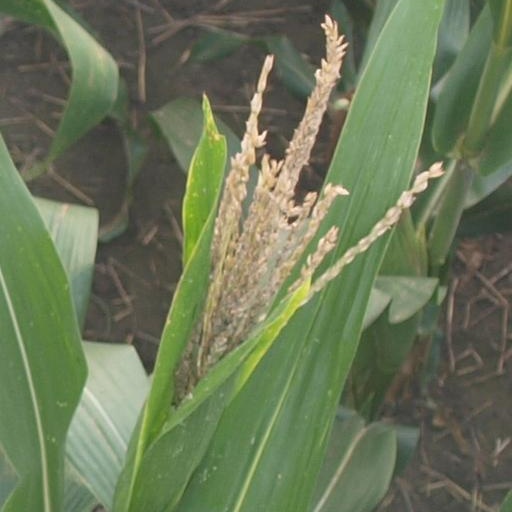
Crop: maize; corn